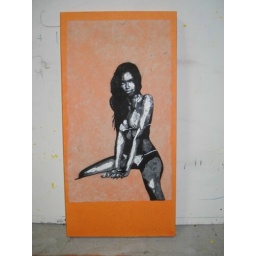
bikini girl in orange